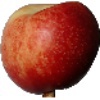
Label: Nectarine 1